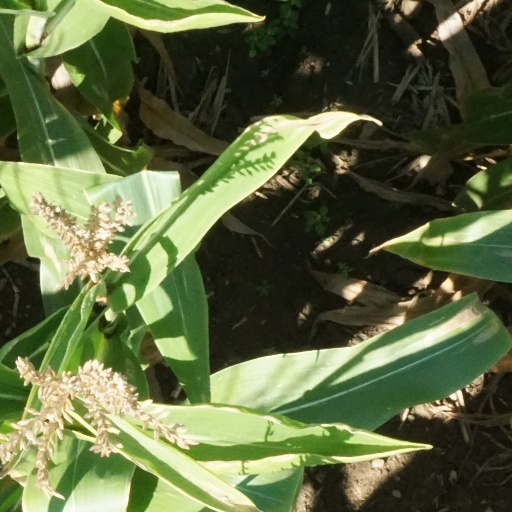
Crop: maize; corn